The Room (video game)

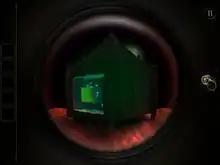
A core puzzle element of "The Room" is a lens that allows the player to see secrets otherwise hidden. Here, the player must manipulate the camera view to match up the hidden number fragments to obtain a combination code.

"The Room" is a three-dimensional puzzle game. The game has a minimal story, in which the player is told by letters of a mysterious box in a room in a house; as the player solves the puzzles around the box, more notes from the same author – one who previously had solved the mystery of the box – are found, describing the box's use of an ethereal material called "Null", as well as showing the author slowly descending into madness.